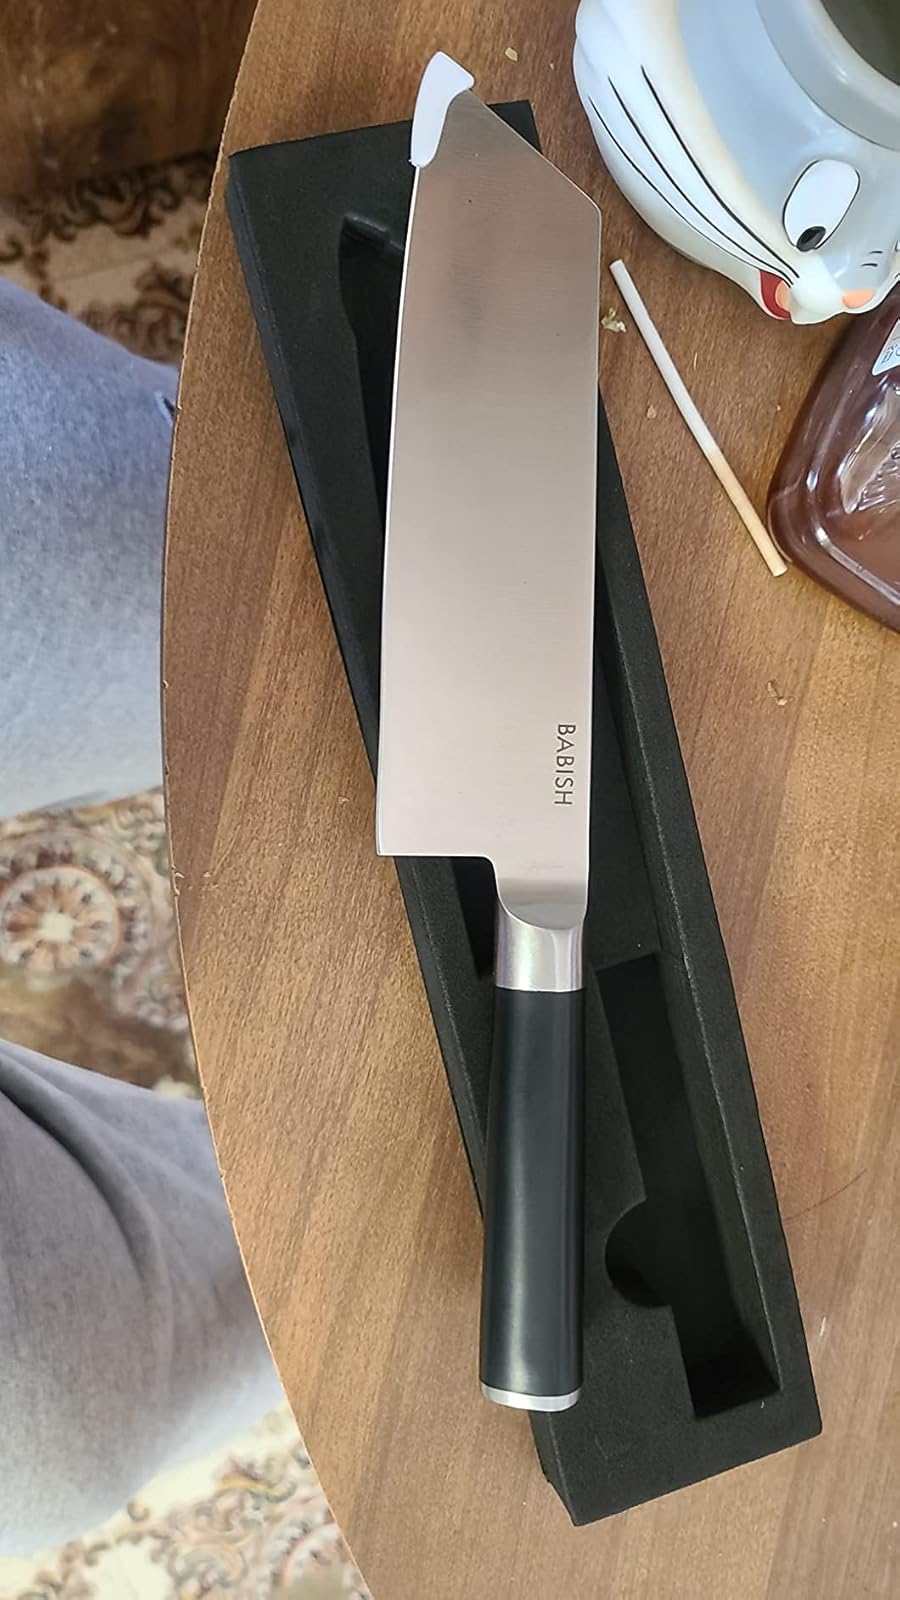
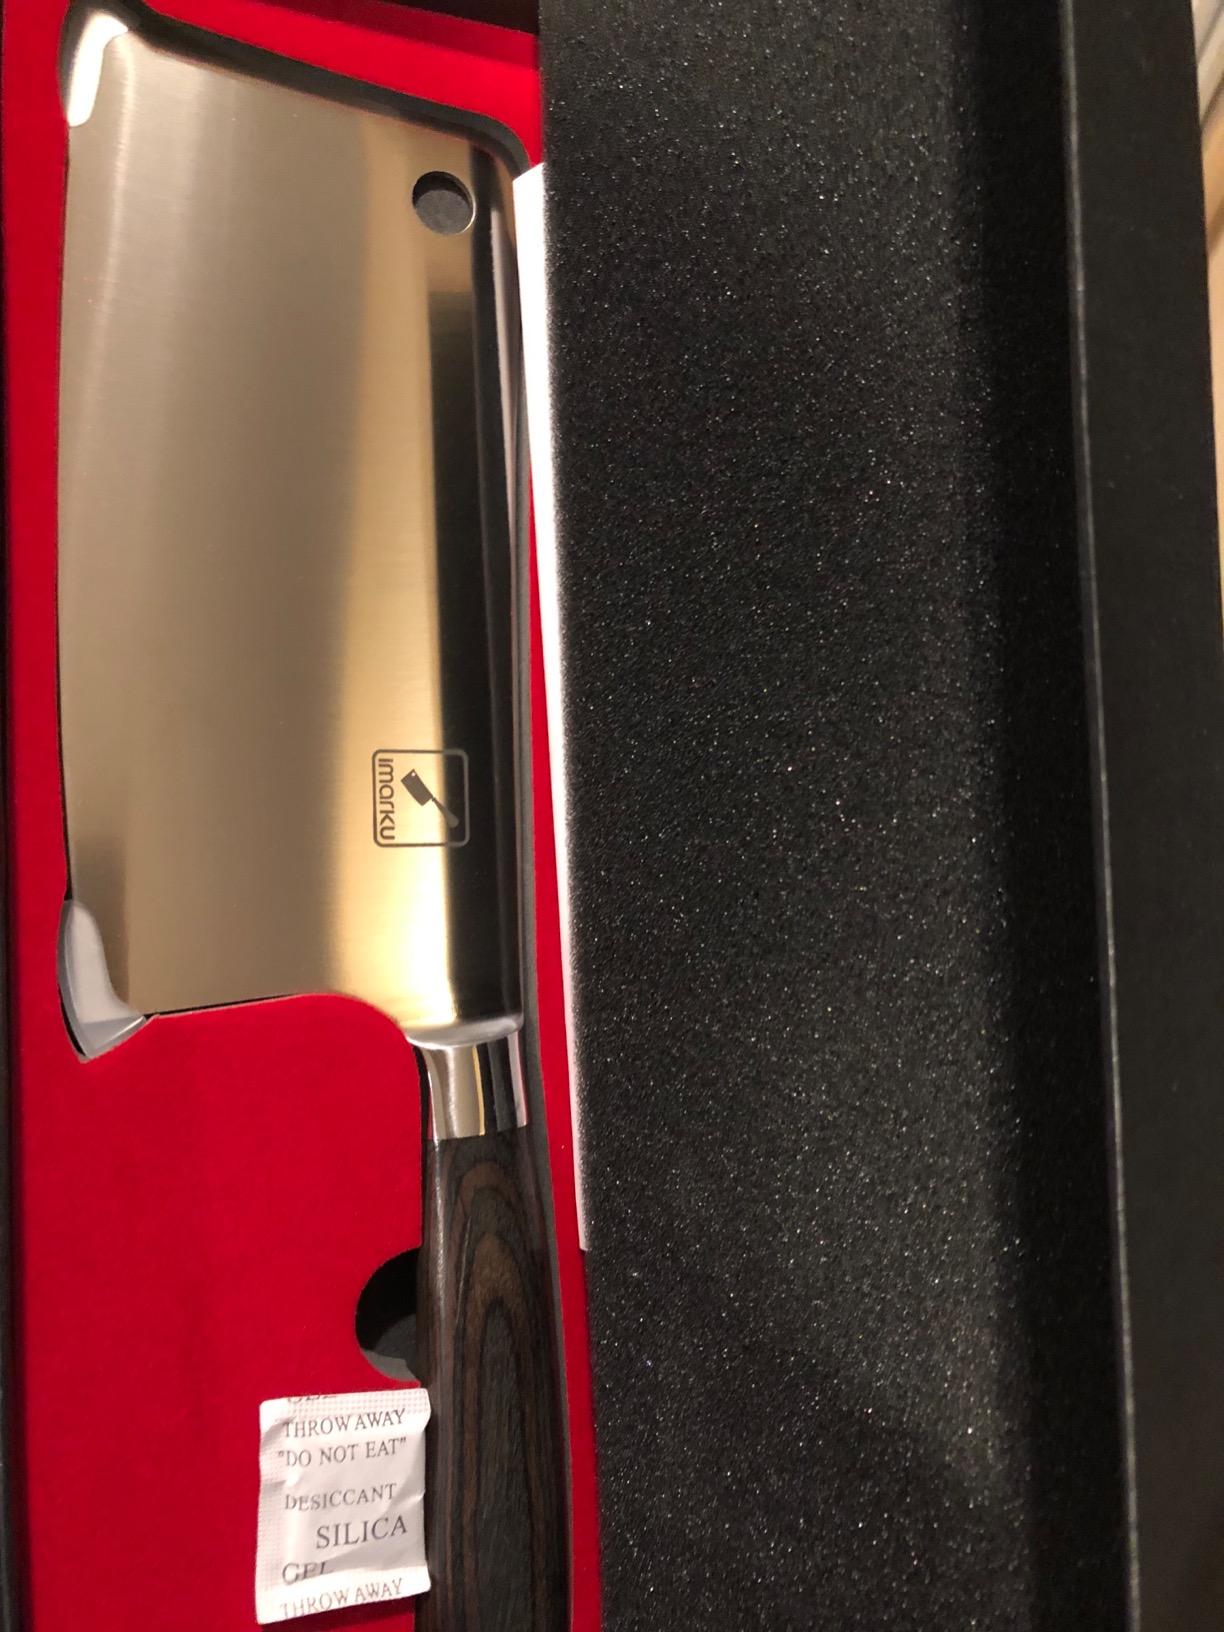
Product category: items_knife
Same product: no